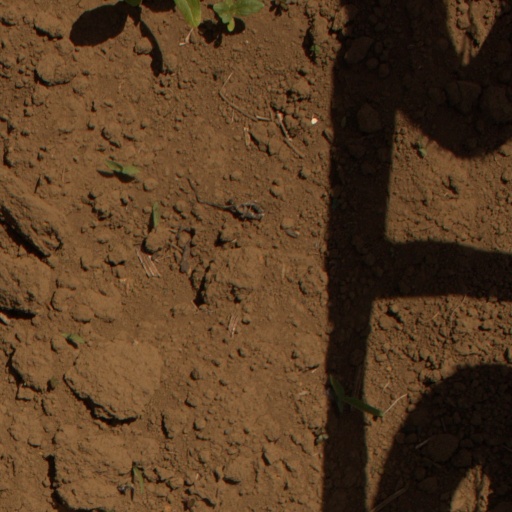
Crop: Jerusalem artichoke